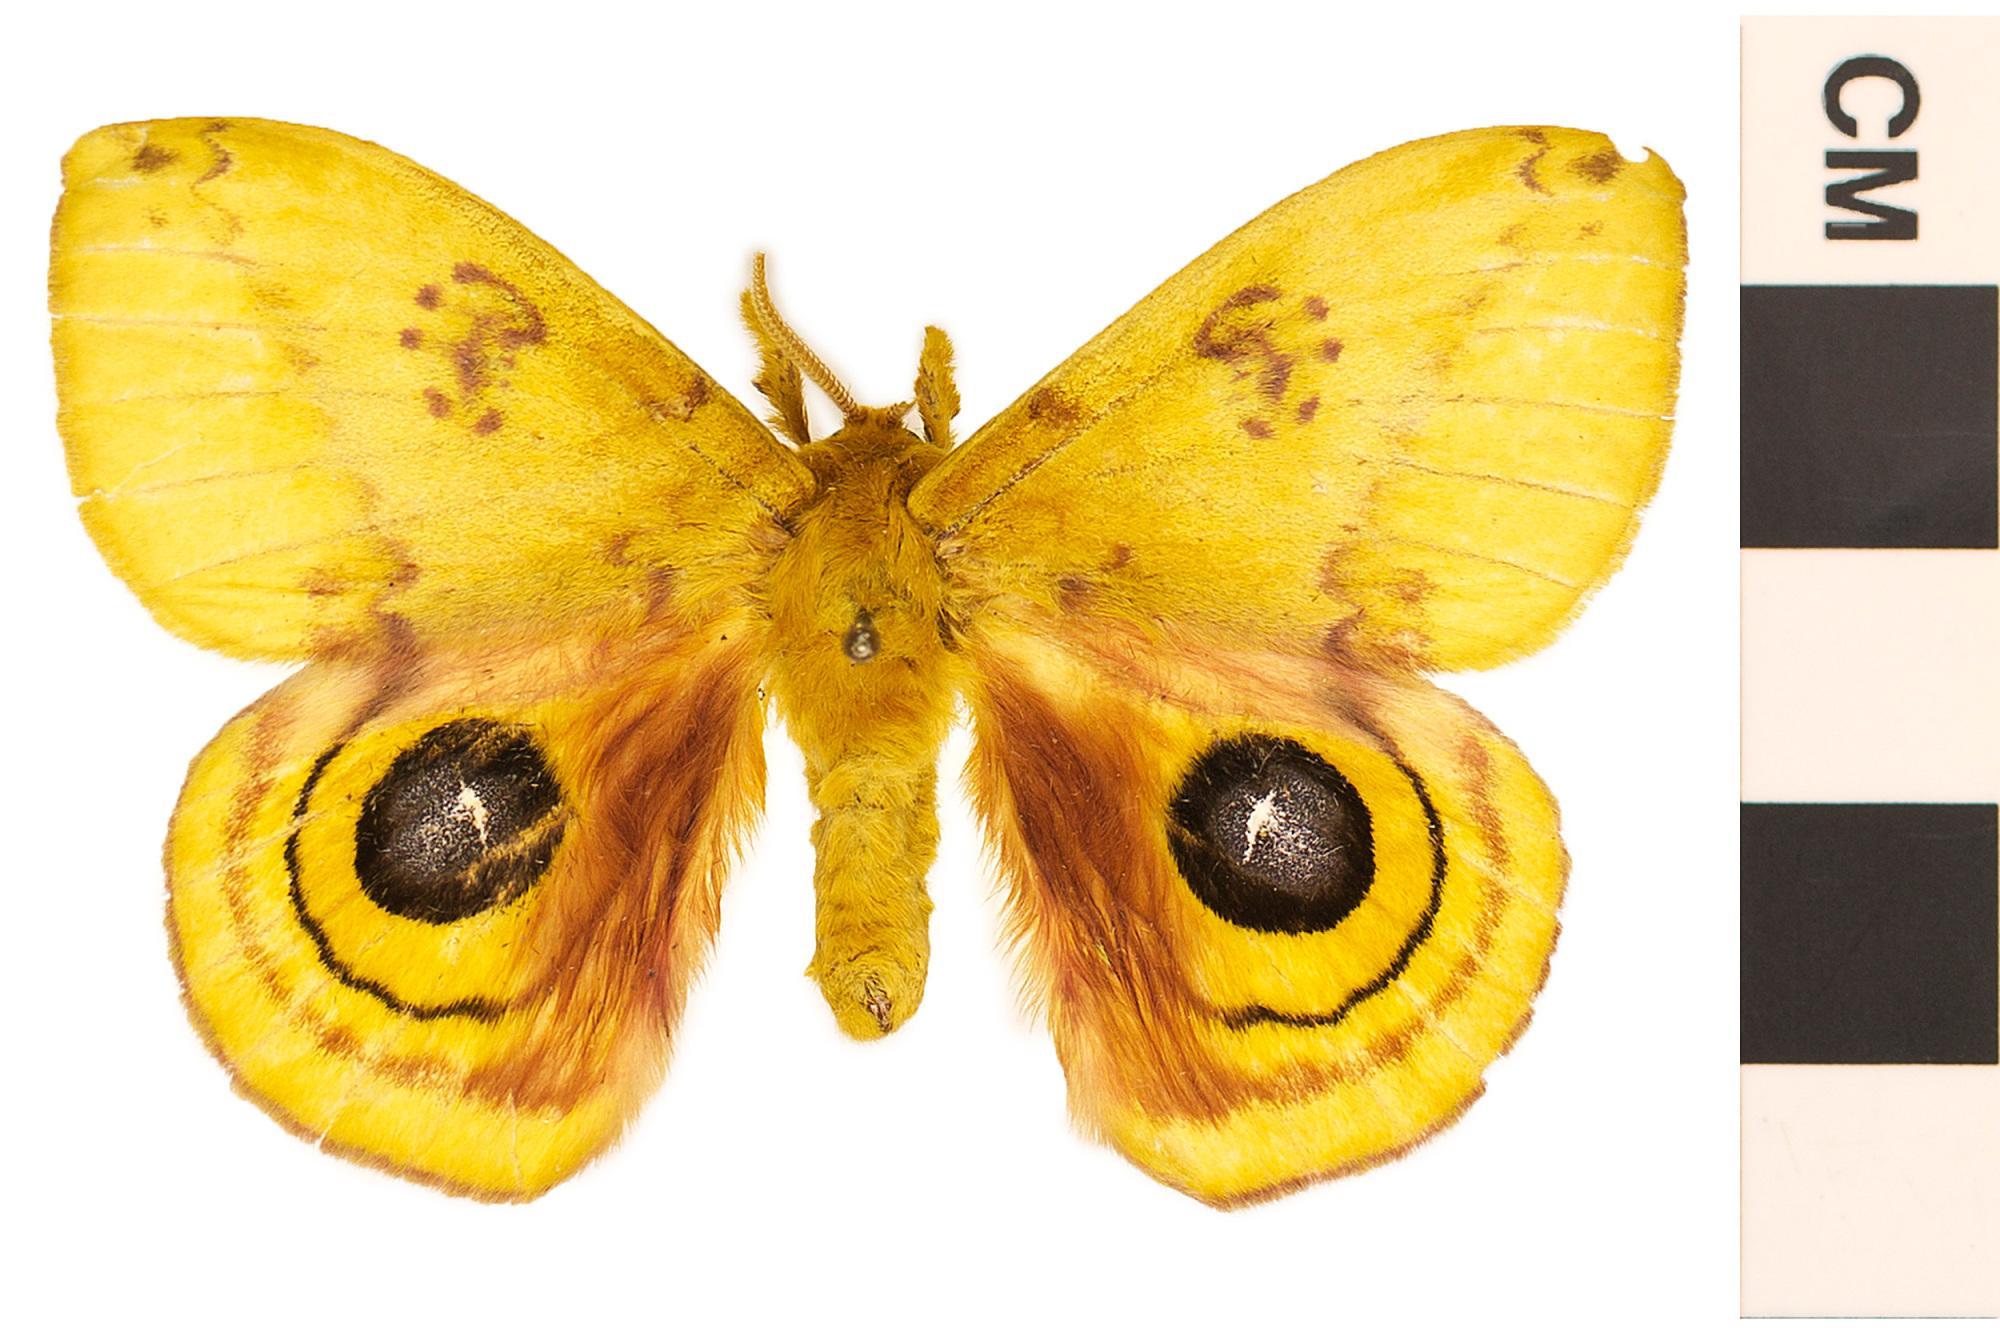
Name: Io Moth
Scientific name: Automeris io
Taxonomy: Animalia, Arthropoda, Hexapoda, Insecta, Lepidoptera, Saturniidae
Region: US Mid Atlantic (PA, NJ, MD, DE, DC, VA, WV)
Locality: Telegraph Road - Severn, North America, United States, Maryland, Anne Arundel County
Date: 1976